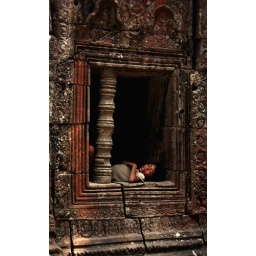
Sleeping boy in a ruined window of an Angkor temple. The sandstones offer a cooling alternative from the sandy grounds.